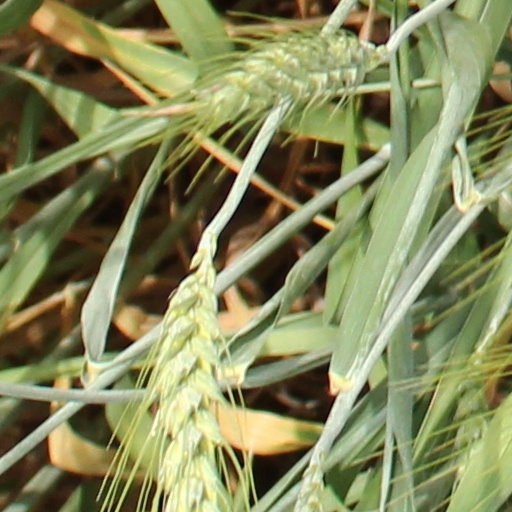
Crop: wheat